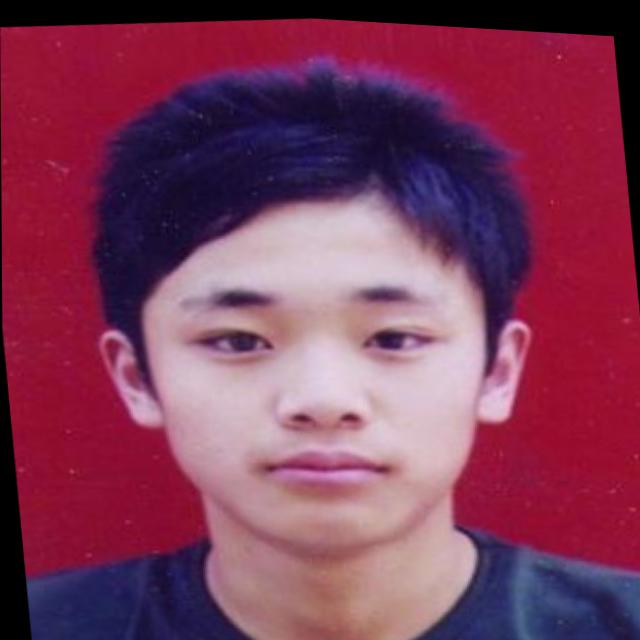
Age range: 13-20